Genocidal Organ

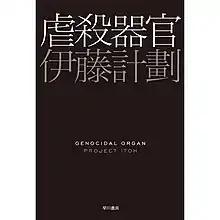

is the debut novel of Japanese science fiction writer Project Itoh. It was first published by Hayakawa Publishing in 2007 and later re-printed in 2010 in paperback form. A poll by the yearly SF magazine "SF ga yomitai" ranked "Genocidal Organ" as the number one domestic SF novel of the decade.